Franco Baresi

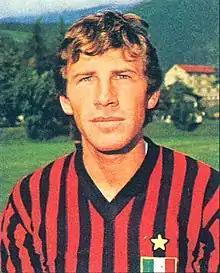
Baresi with AC Milan in 1979

This success was soon followed by a dark period in the club's history, when Milan was relegated to Serie B twice during the early 1980s. Milan were relegated in 1980 for being involved in the match fixing scandal of 1980, and once again after finishing third-last in the 1981–82 season, after having just returned to Serie A the previous season, after winning the 1980–81 Serie B title. Despite being a member of the Euro 1980 Italy squad that had finished fourth, and the 1982 World Cup-winning team, Baresi elected to stay with Milan, winning the Serie B title for the second time during the 1982–83 season and bringing Milan back to Serie A. After Aldo Maldera and Fulvio Collovati left the club in 1982, Baresi was appointed Milan's captain, at age 22, and would hold this position for much of his time at the club, becoming a symbol and a leader for the team. During this bleak period for Milan, Baresi did manage to win a Mitropa Cup in 1982 and reached the Coppa Italia final during 1984–85 season, although the team failed to dominate in Serie A.